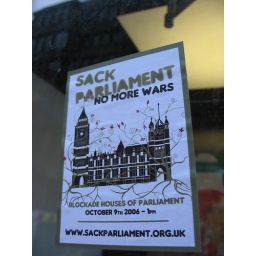
A sticker on a phone box near Liverpool Street station.